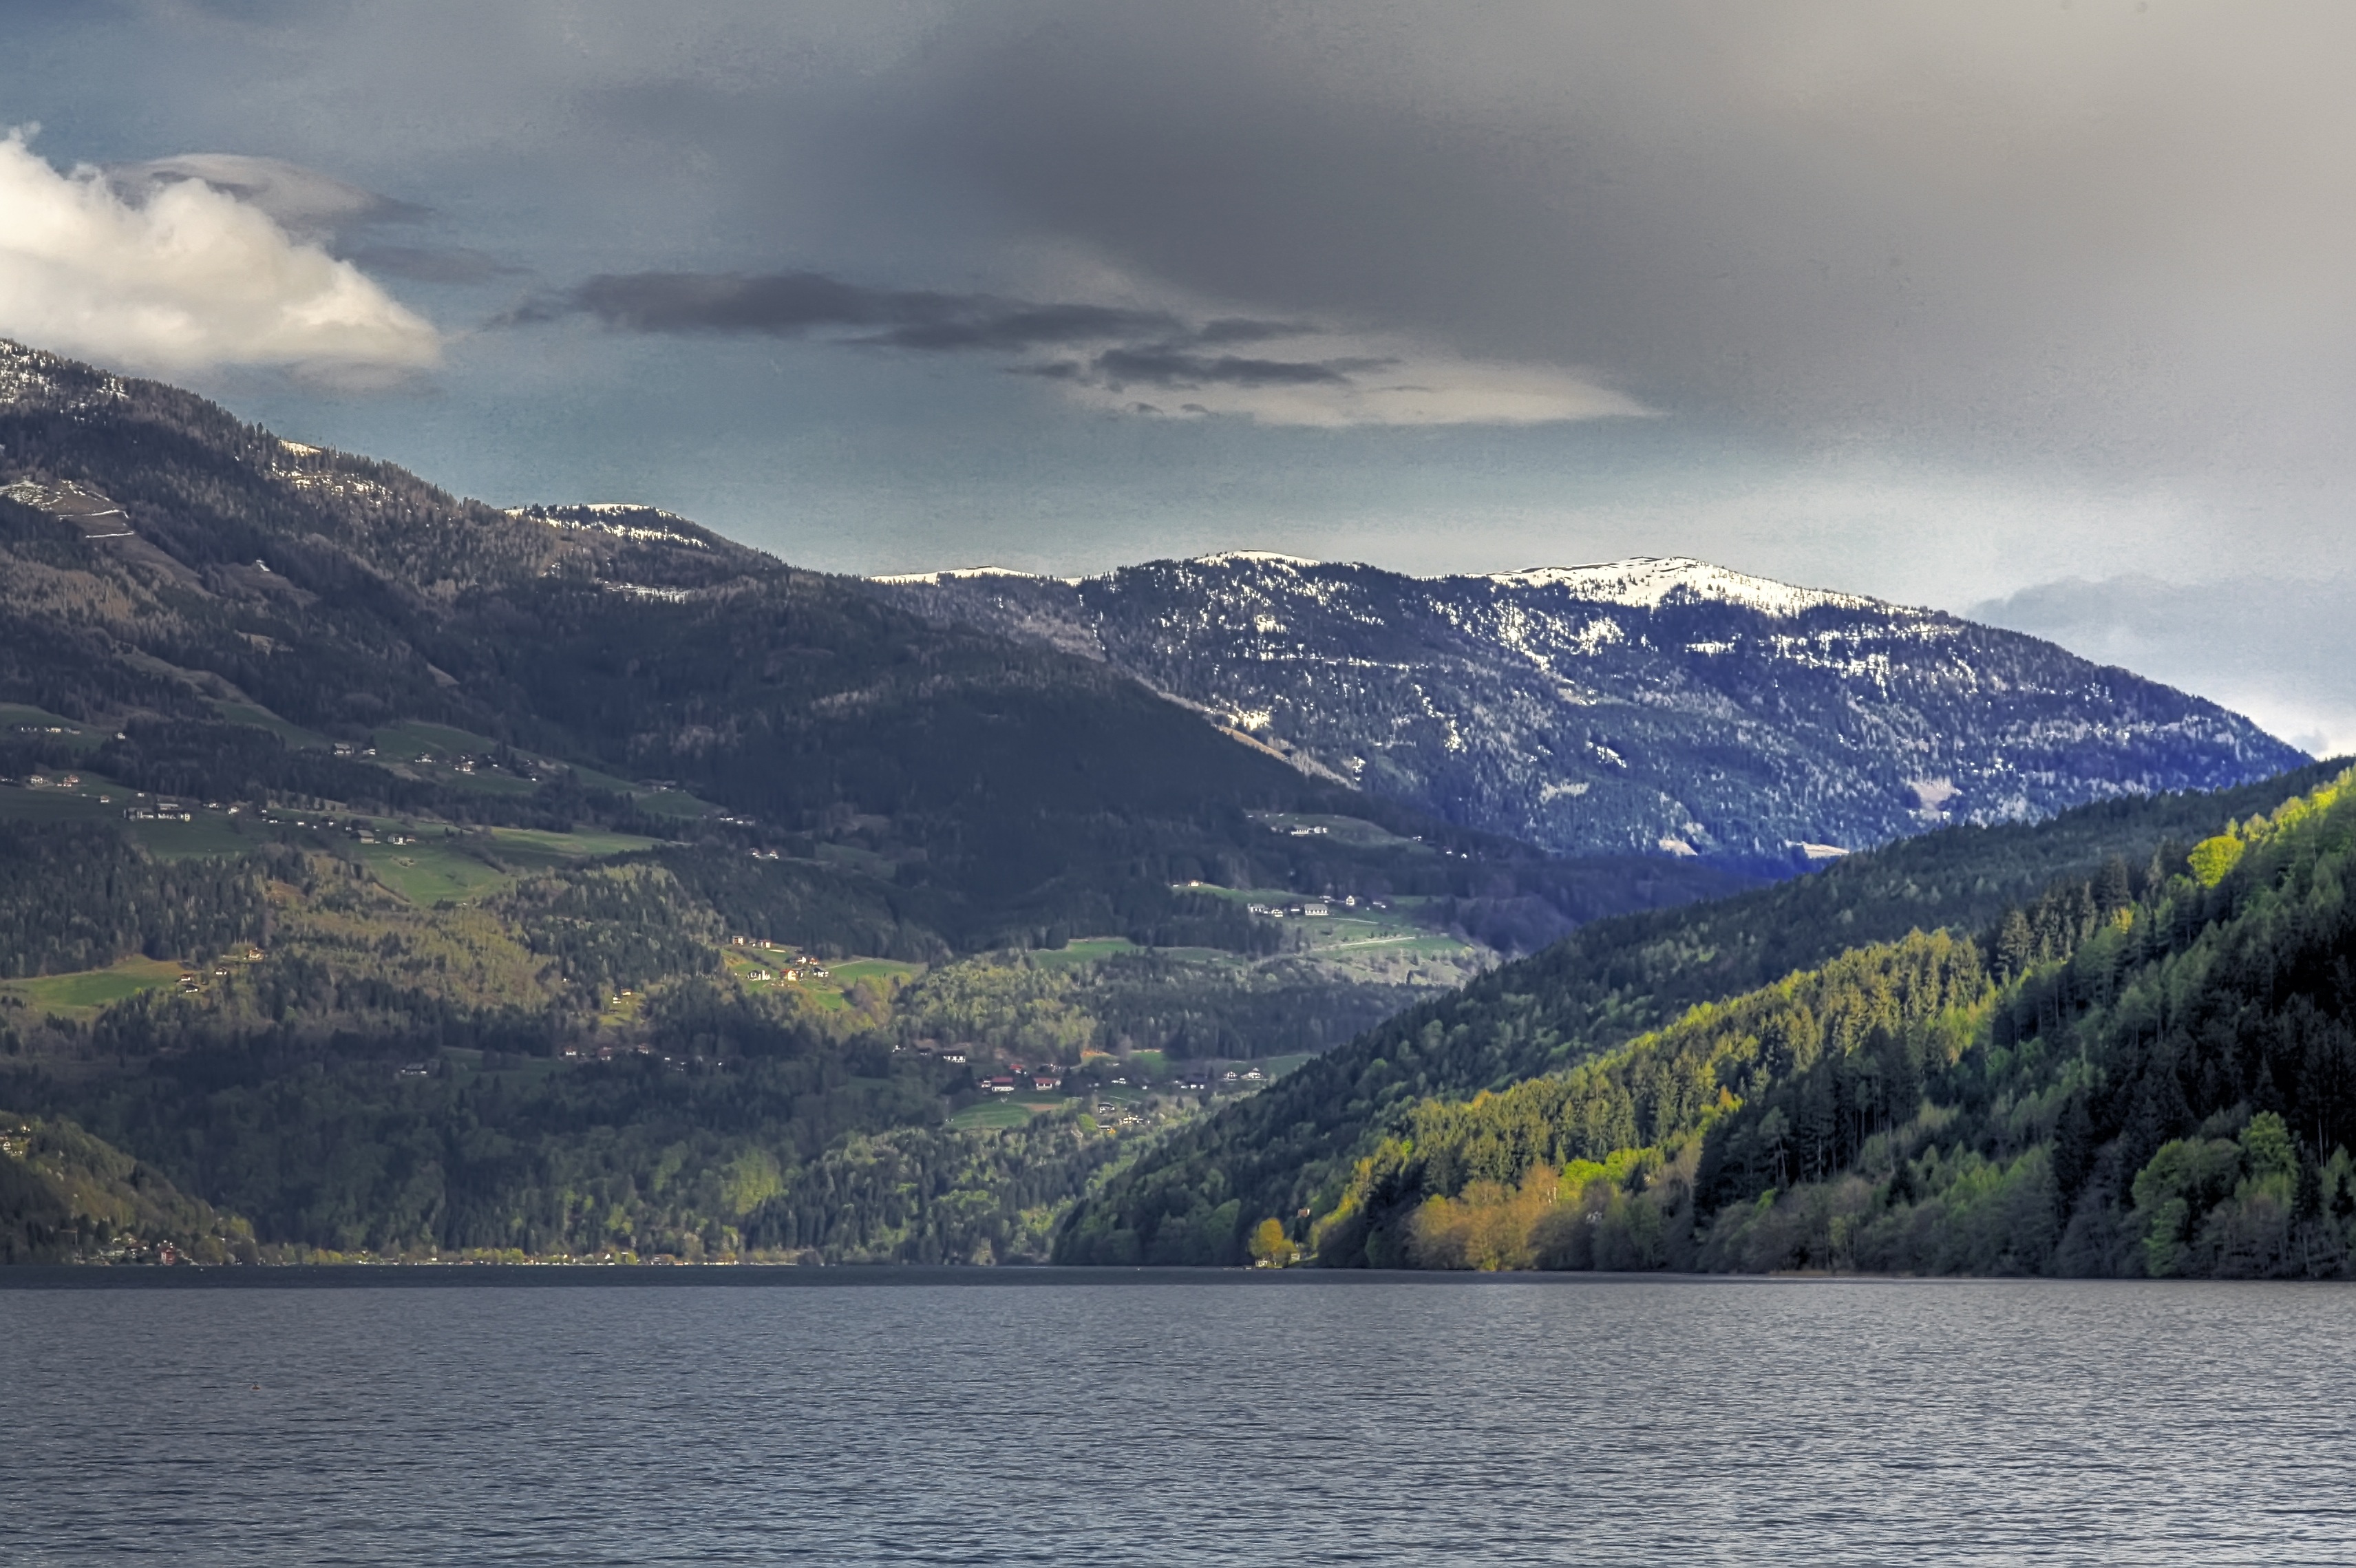
landscape, nature, mountain, snow, cloud, lake, mountain range, idyllic, spring, reflection, vehicle, alpine, fjord, reservoir, highland, body of water, austria, mountains, alps, fell, loch, landform, geographical feature, atmospheric phenomenon, mountainous landforms, glacial landform, millstatt